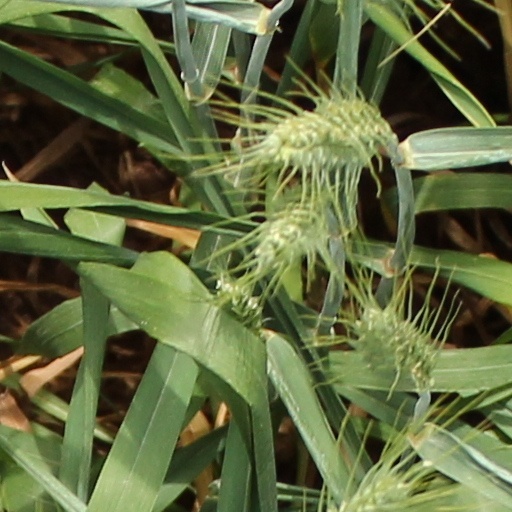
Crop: wheat